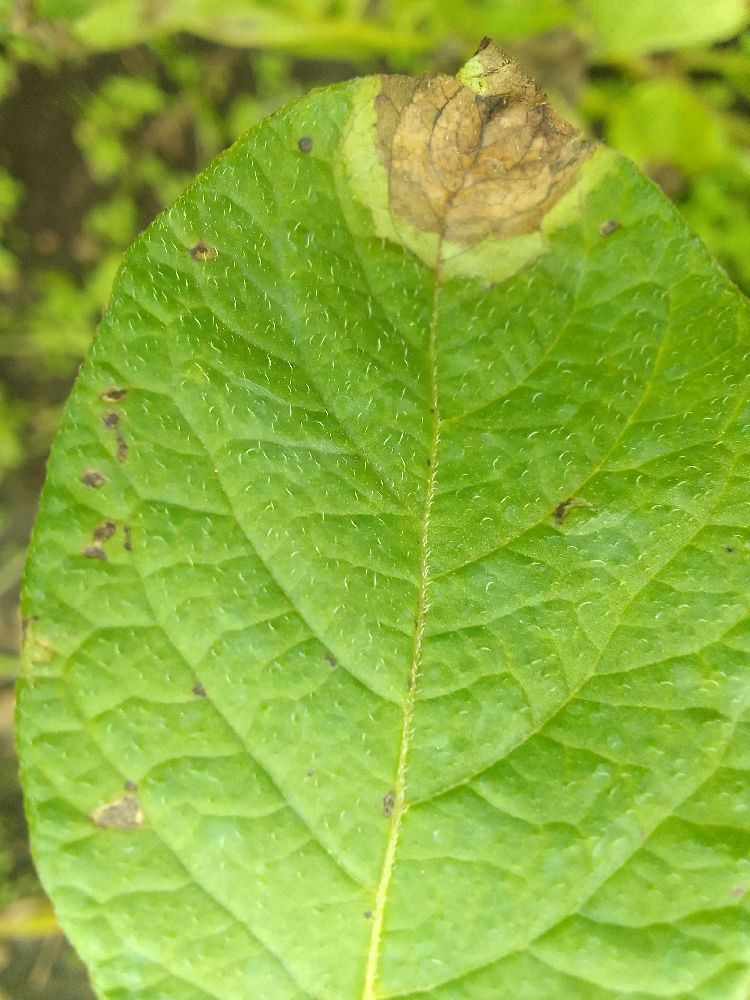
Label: Late blight